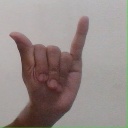
अक्षर: य